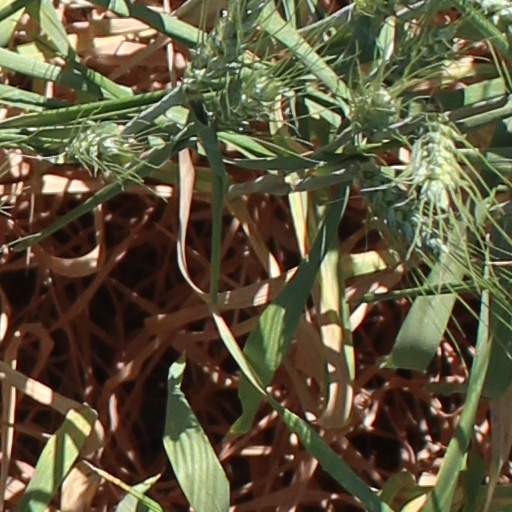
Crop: wheat